René Barrientos

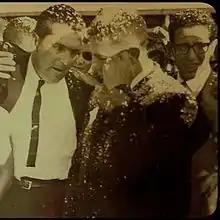
René Barrientos and Don Rupert Herboso at the 1966 opening celebration of Mercado Fidel Aranibar in Cochabamba, Bolivia. Presidente Barrientos came to oversee Herboso's mall opening three years before his death.

General Barrientos was quite charismatic, and was throughout his presidency popular with ordinary Bolivians, aided by the fluency with which he spoke Quechua, the most important native language among the Bolivian peasantry.